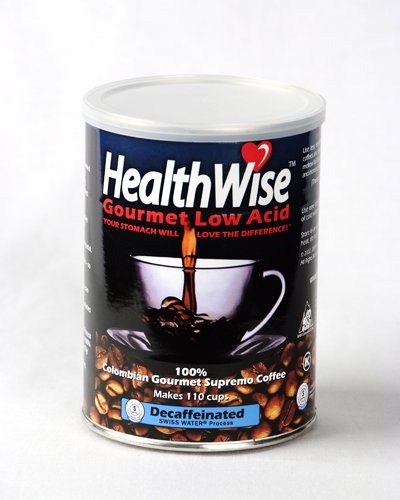
Item Name: HealthWise 100% Colombian Supremo, Decaffeinated, Swiss Water Process Low Acid Ground Coffee, 12-Ounce Cans (Pack of 2)
Product Description: HealthWise 100% Colombian Supremo, Decaffeinated, Swiss Water Process Low Acid Ground Coffee, 12-Ounce Cans (Pack of 2)
Value: 24.0
Unit: Ounce

Price: 18.19